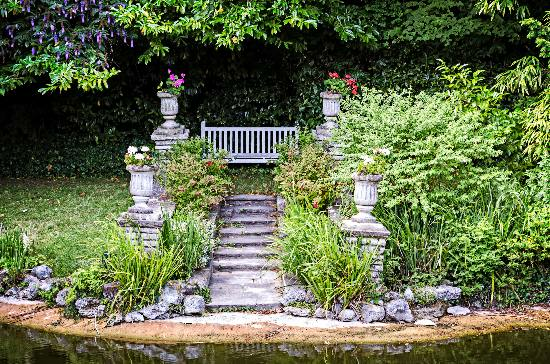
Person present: No